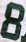
Number: 8